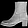
Label: Ankle boot